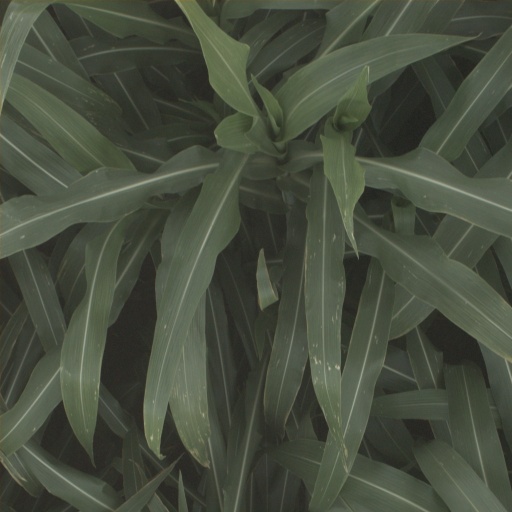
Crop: sorghum